London and Birmingham Railway

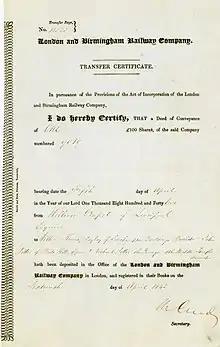
Transfer certificate of the London and Birmingham Railway Company, issued 16. April 1842

Initially, it was decided that it would be cheaper to work the railway by a contractor, and Edward Bury was chosen and awarded the contract in May 1836. The contract stipulated that the company would provide locomotives to Bury's specification, while he would maintain them in good repair and convey each passenger and each ton of goods for a fixed sum at a speed not to exceed .